Ardito Desio

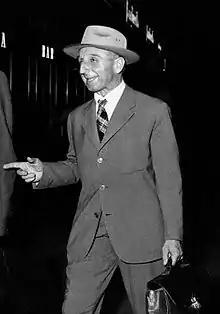
Ardito Desio in 1955

Count Ardito Desio (18 April 1897 – 12 December 2001) was an Italian explorer, mountain climber, geologist, and cartographer.